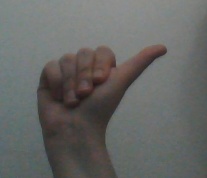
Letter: dhad